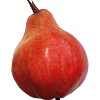
Label: red_pear